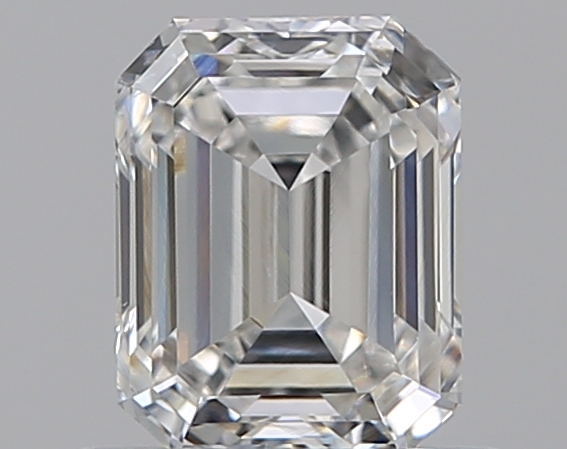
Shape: emerald
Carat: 0.7
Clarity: VS2
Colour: F
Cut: VG
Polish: EX
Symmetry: GD
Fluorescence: N
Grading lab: GIA
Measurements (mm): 5.52 x 4.29 x 2.99